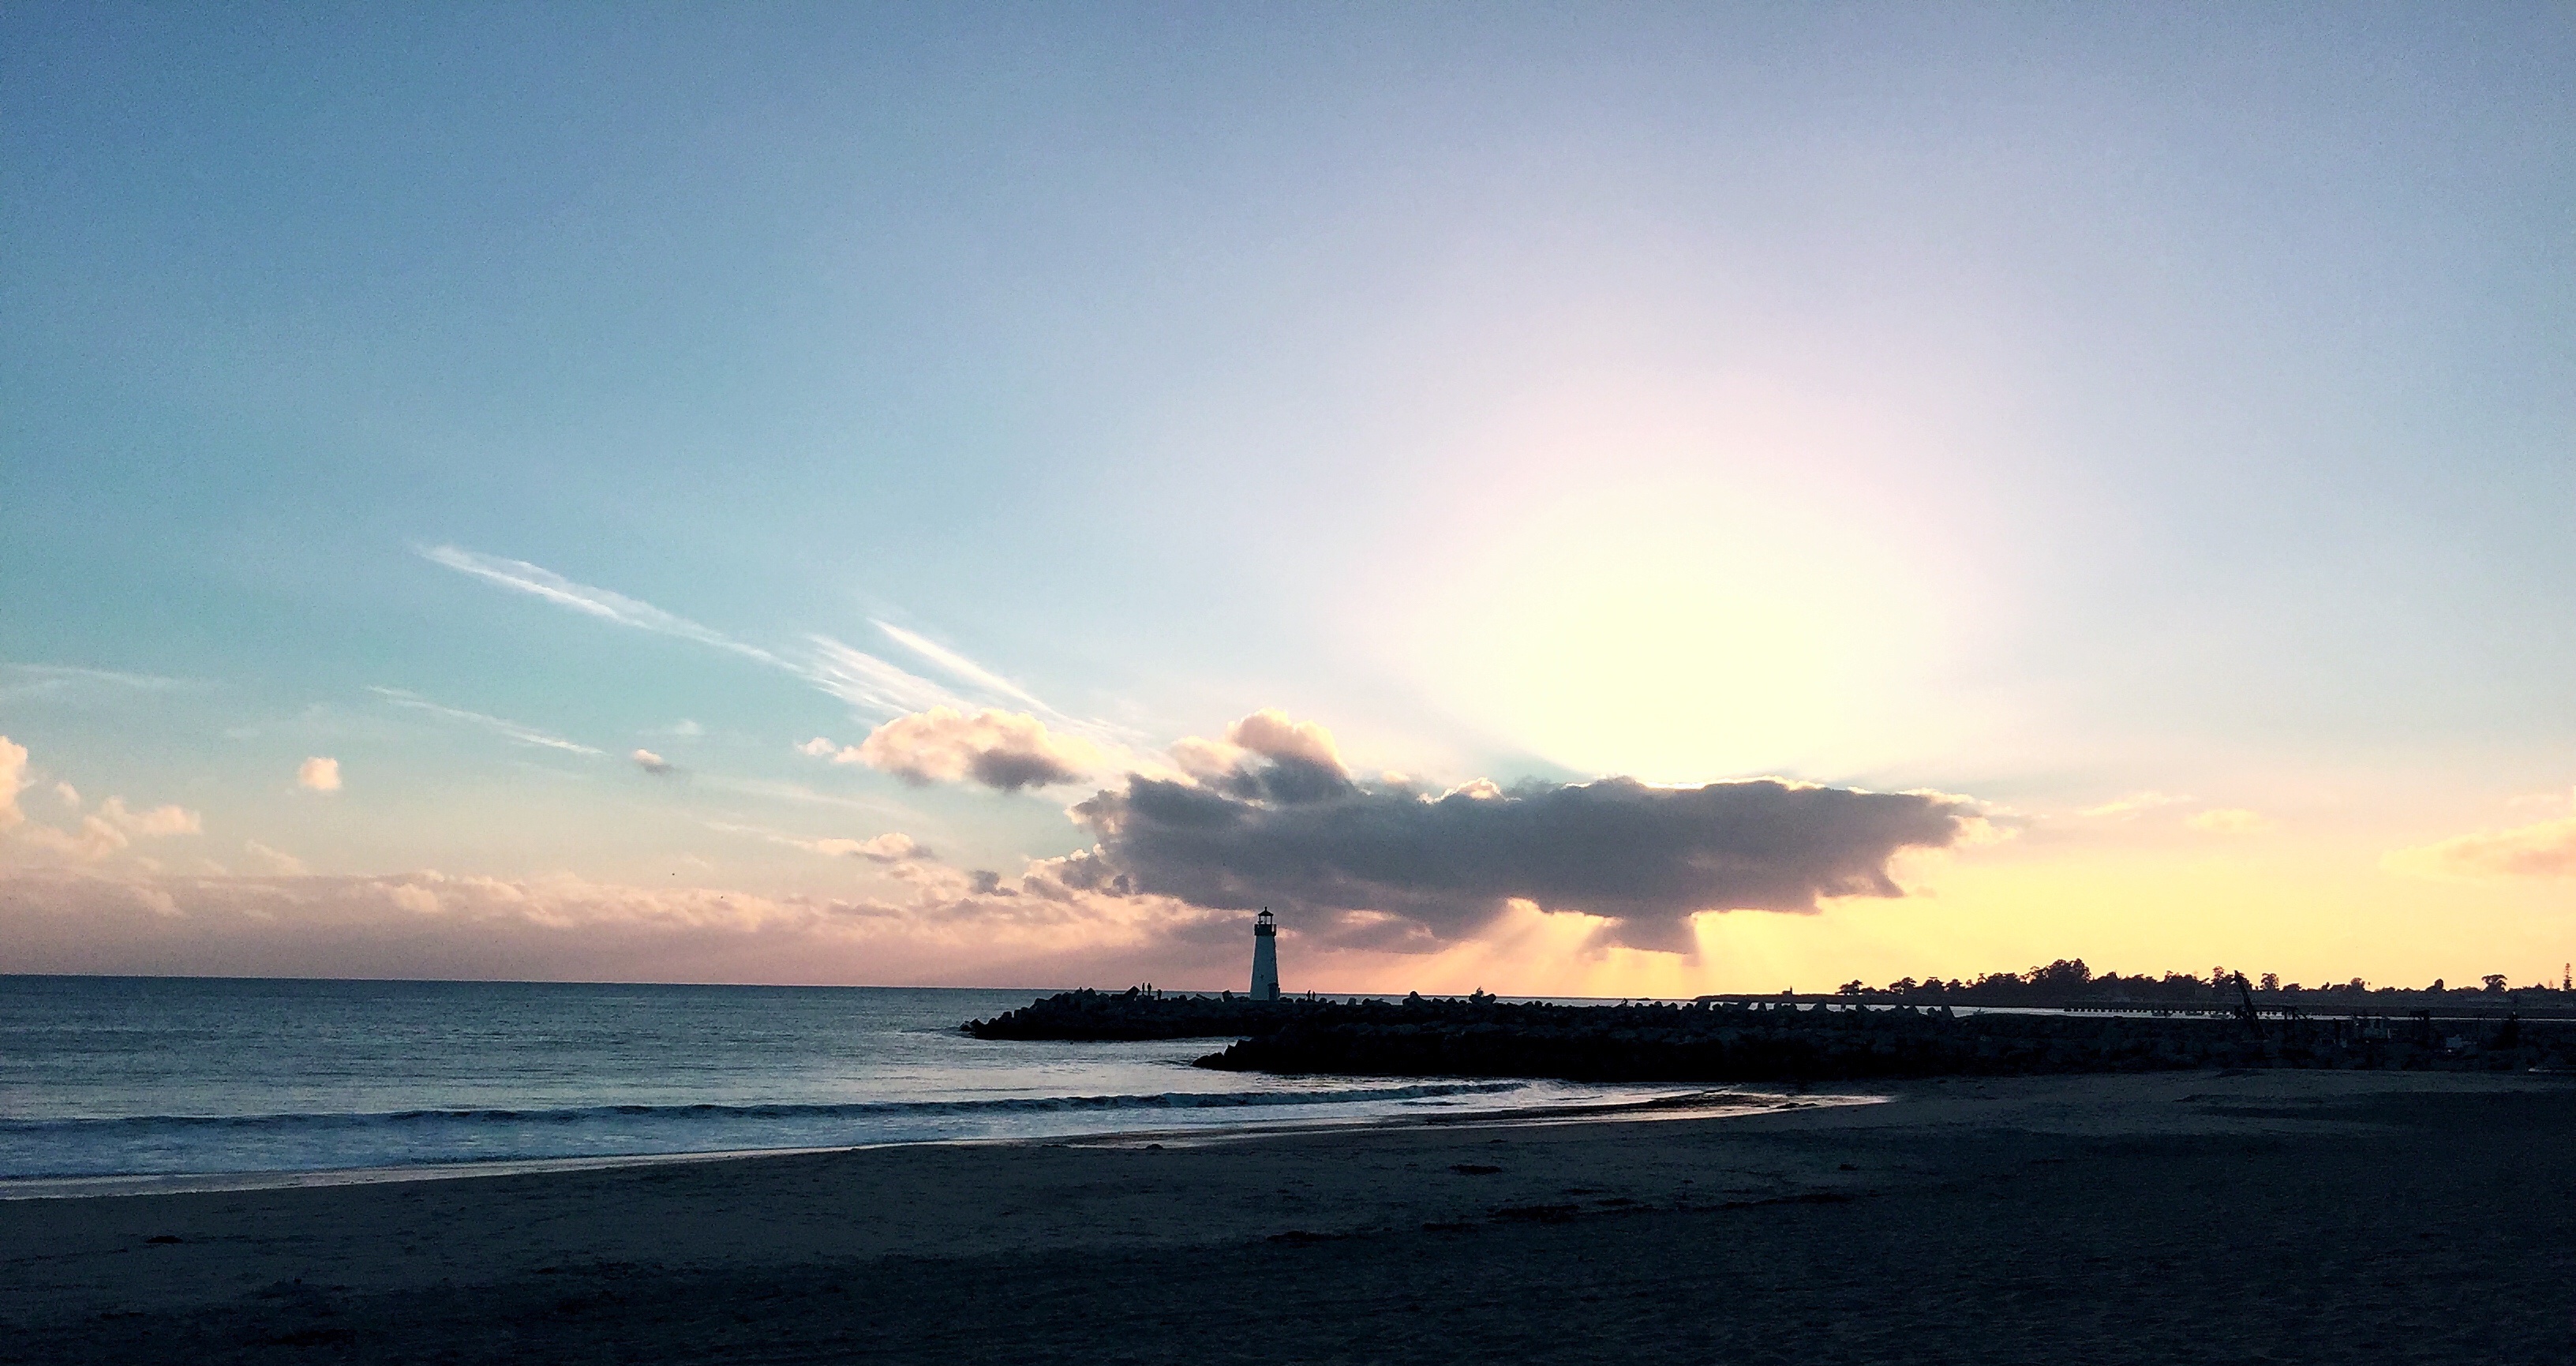
beach, sea, coast, ocean, horizon, cloud, sky, sun, sunrise, sunset, sunlight, morning, shore, wave, dawn, dusk, evening, tower, afterglow, atmospheric phenomenon, atmosphere of earth